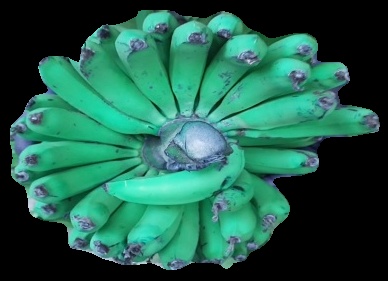
Variety: pachbale
Grade: grade2